Samgong bon-puri

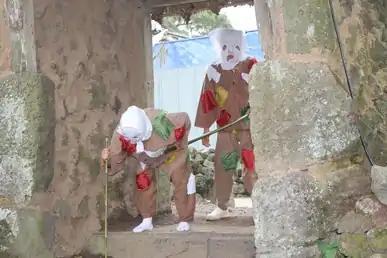
Masked shamans entering while reenacting the blindness of Gameunjang-agi's parents, in the Samgong-maji

The deity invoked through the recitation of the narrative and in the Samgong-maji is Gameunjang-agi, who is worshipped as the goddess Samgong, the divinity in charge of a concept called "jeonsang". The precise meaning of this word is unclear, but it has been translated as "the principles by which all things in the world are done, including having a job or becoming rich or falling ill." It is often glossed as roughly equivalent to the notion of "fate" or "destiny." Shamans refer to both "good "jeonsang"," such as becoming rich, and "bad "jeonsang"," such as becoming blind. "Jeonsang" with such value judgement applied is called "sarok".